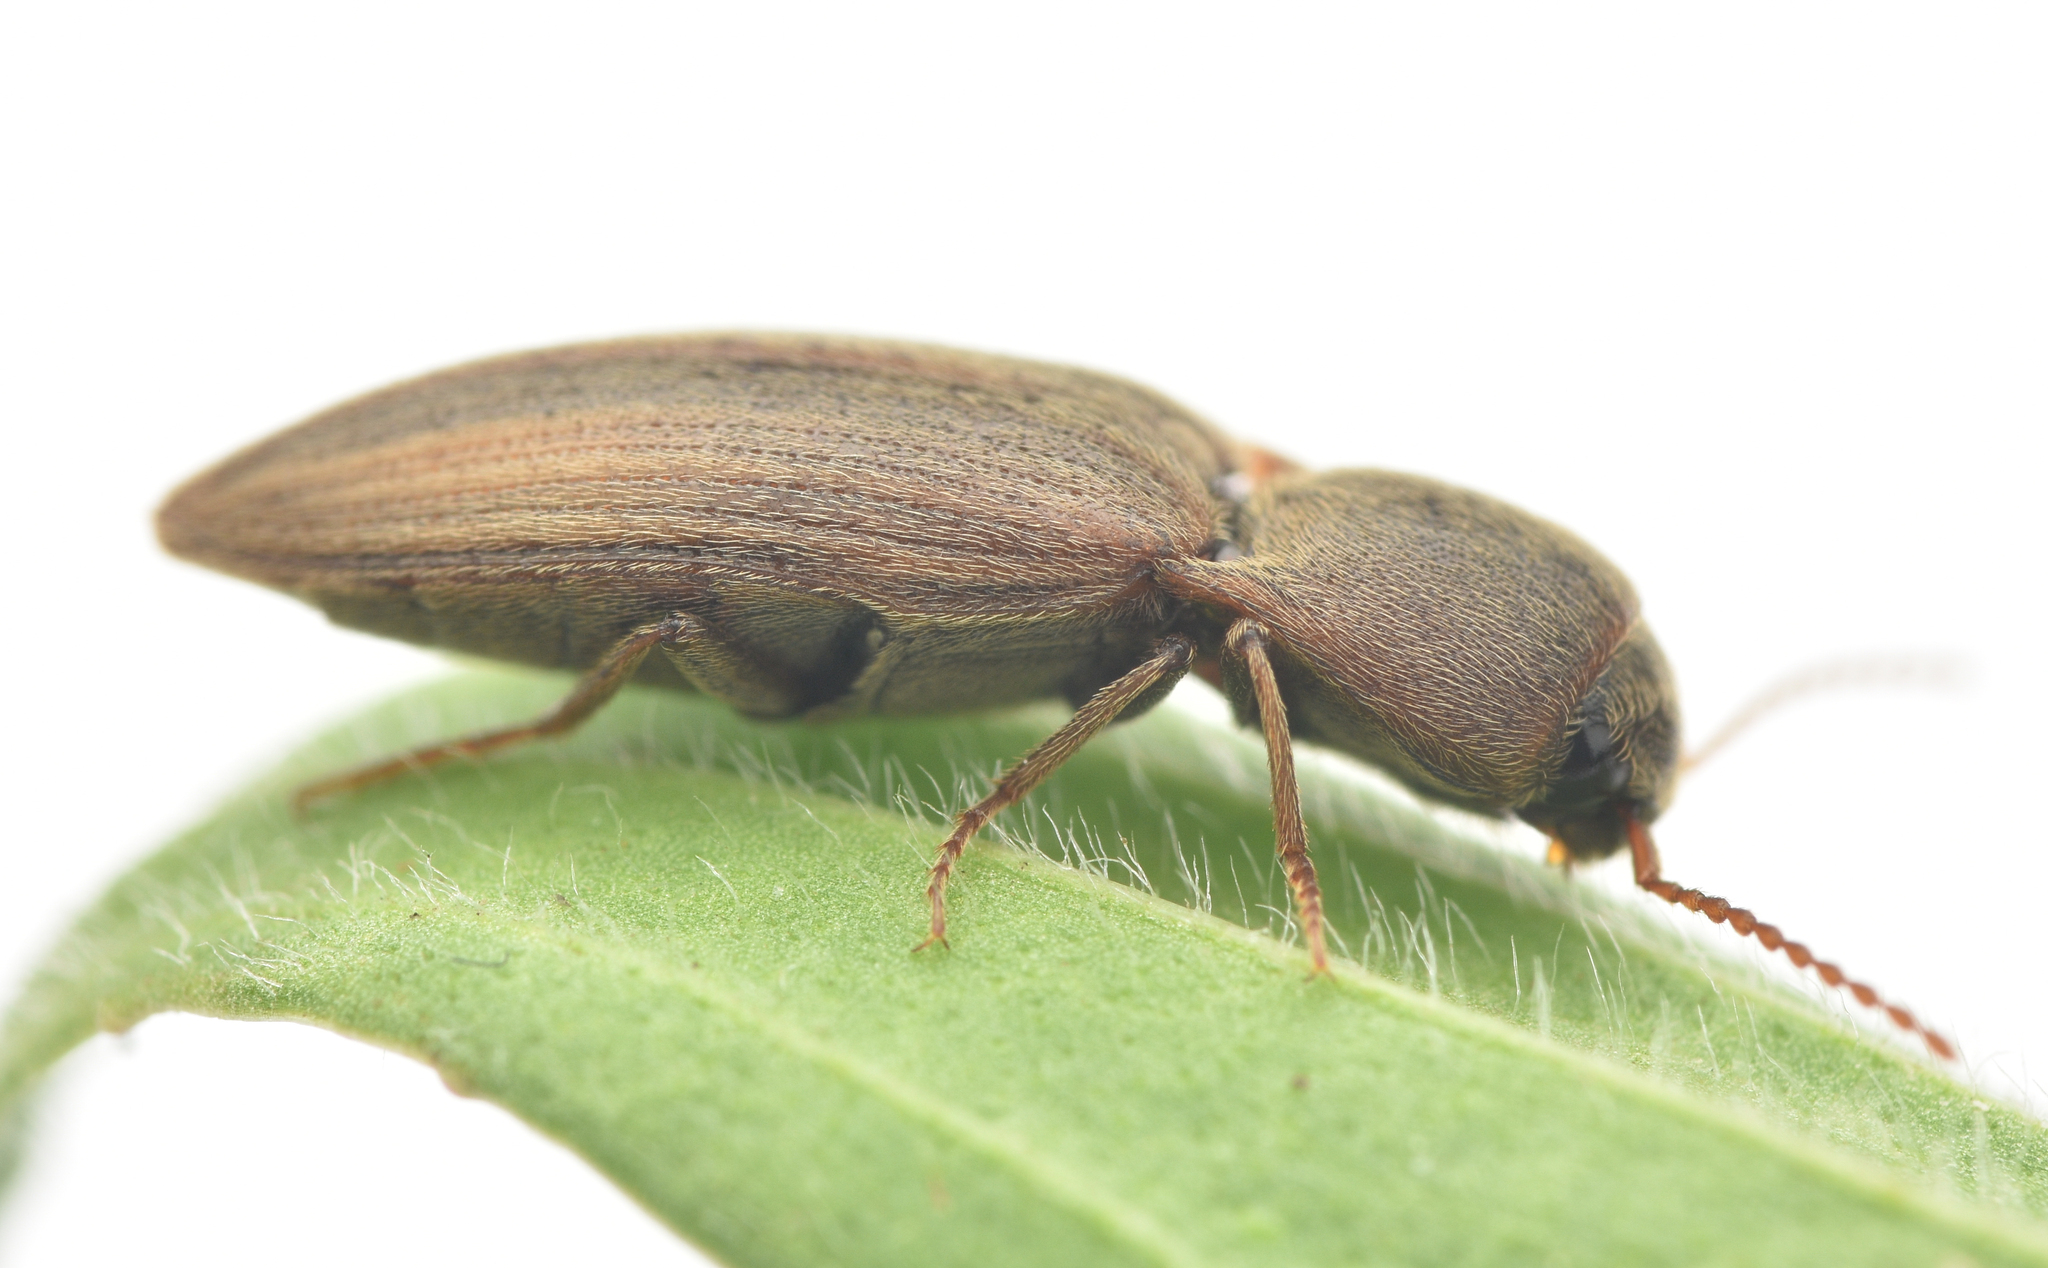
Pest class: clickbeetles_wireworms